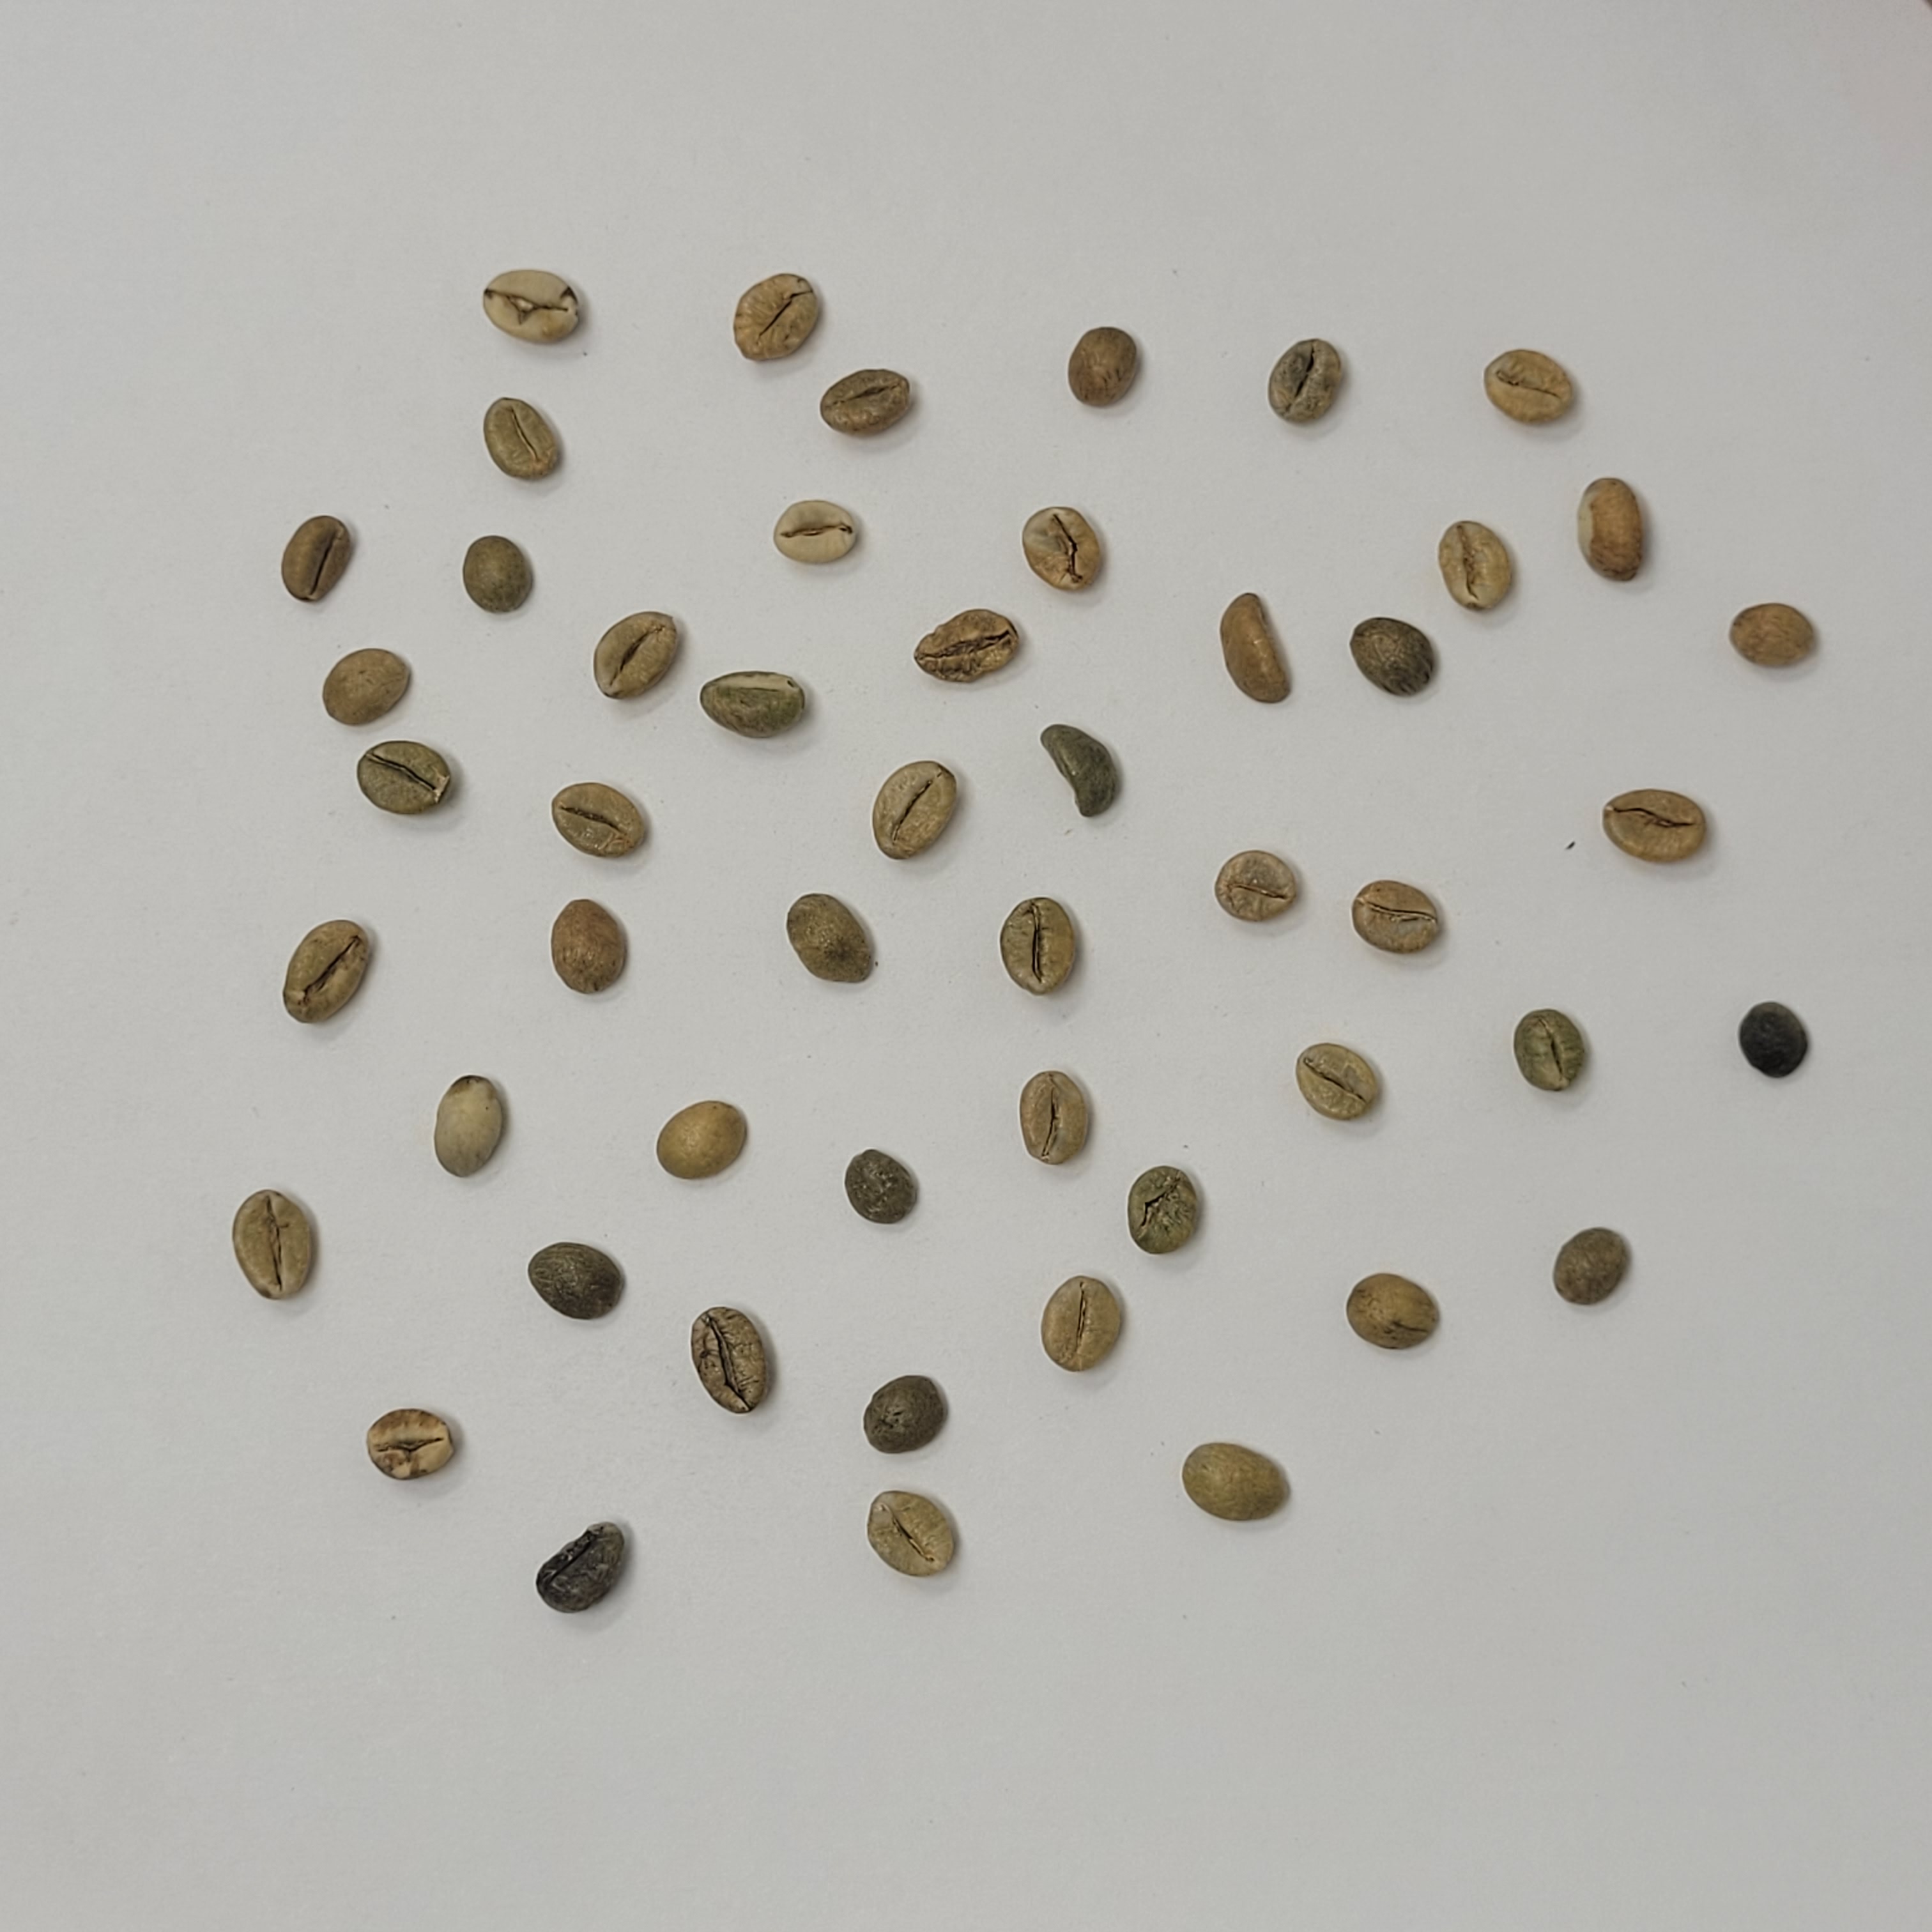
Coffee bean quality grade: C